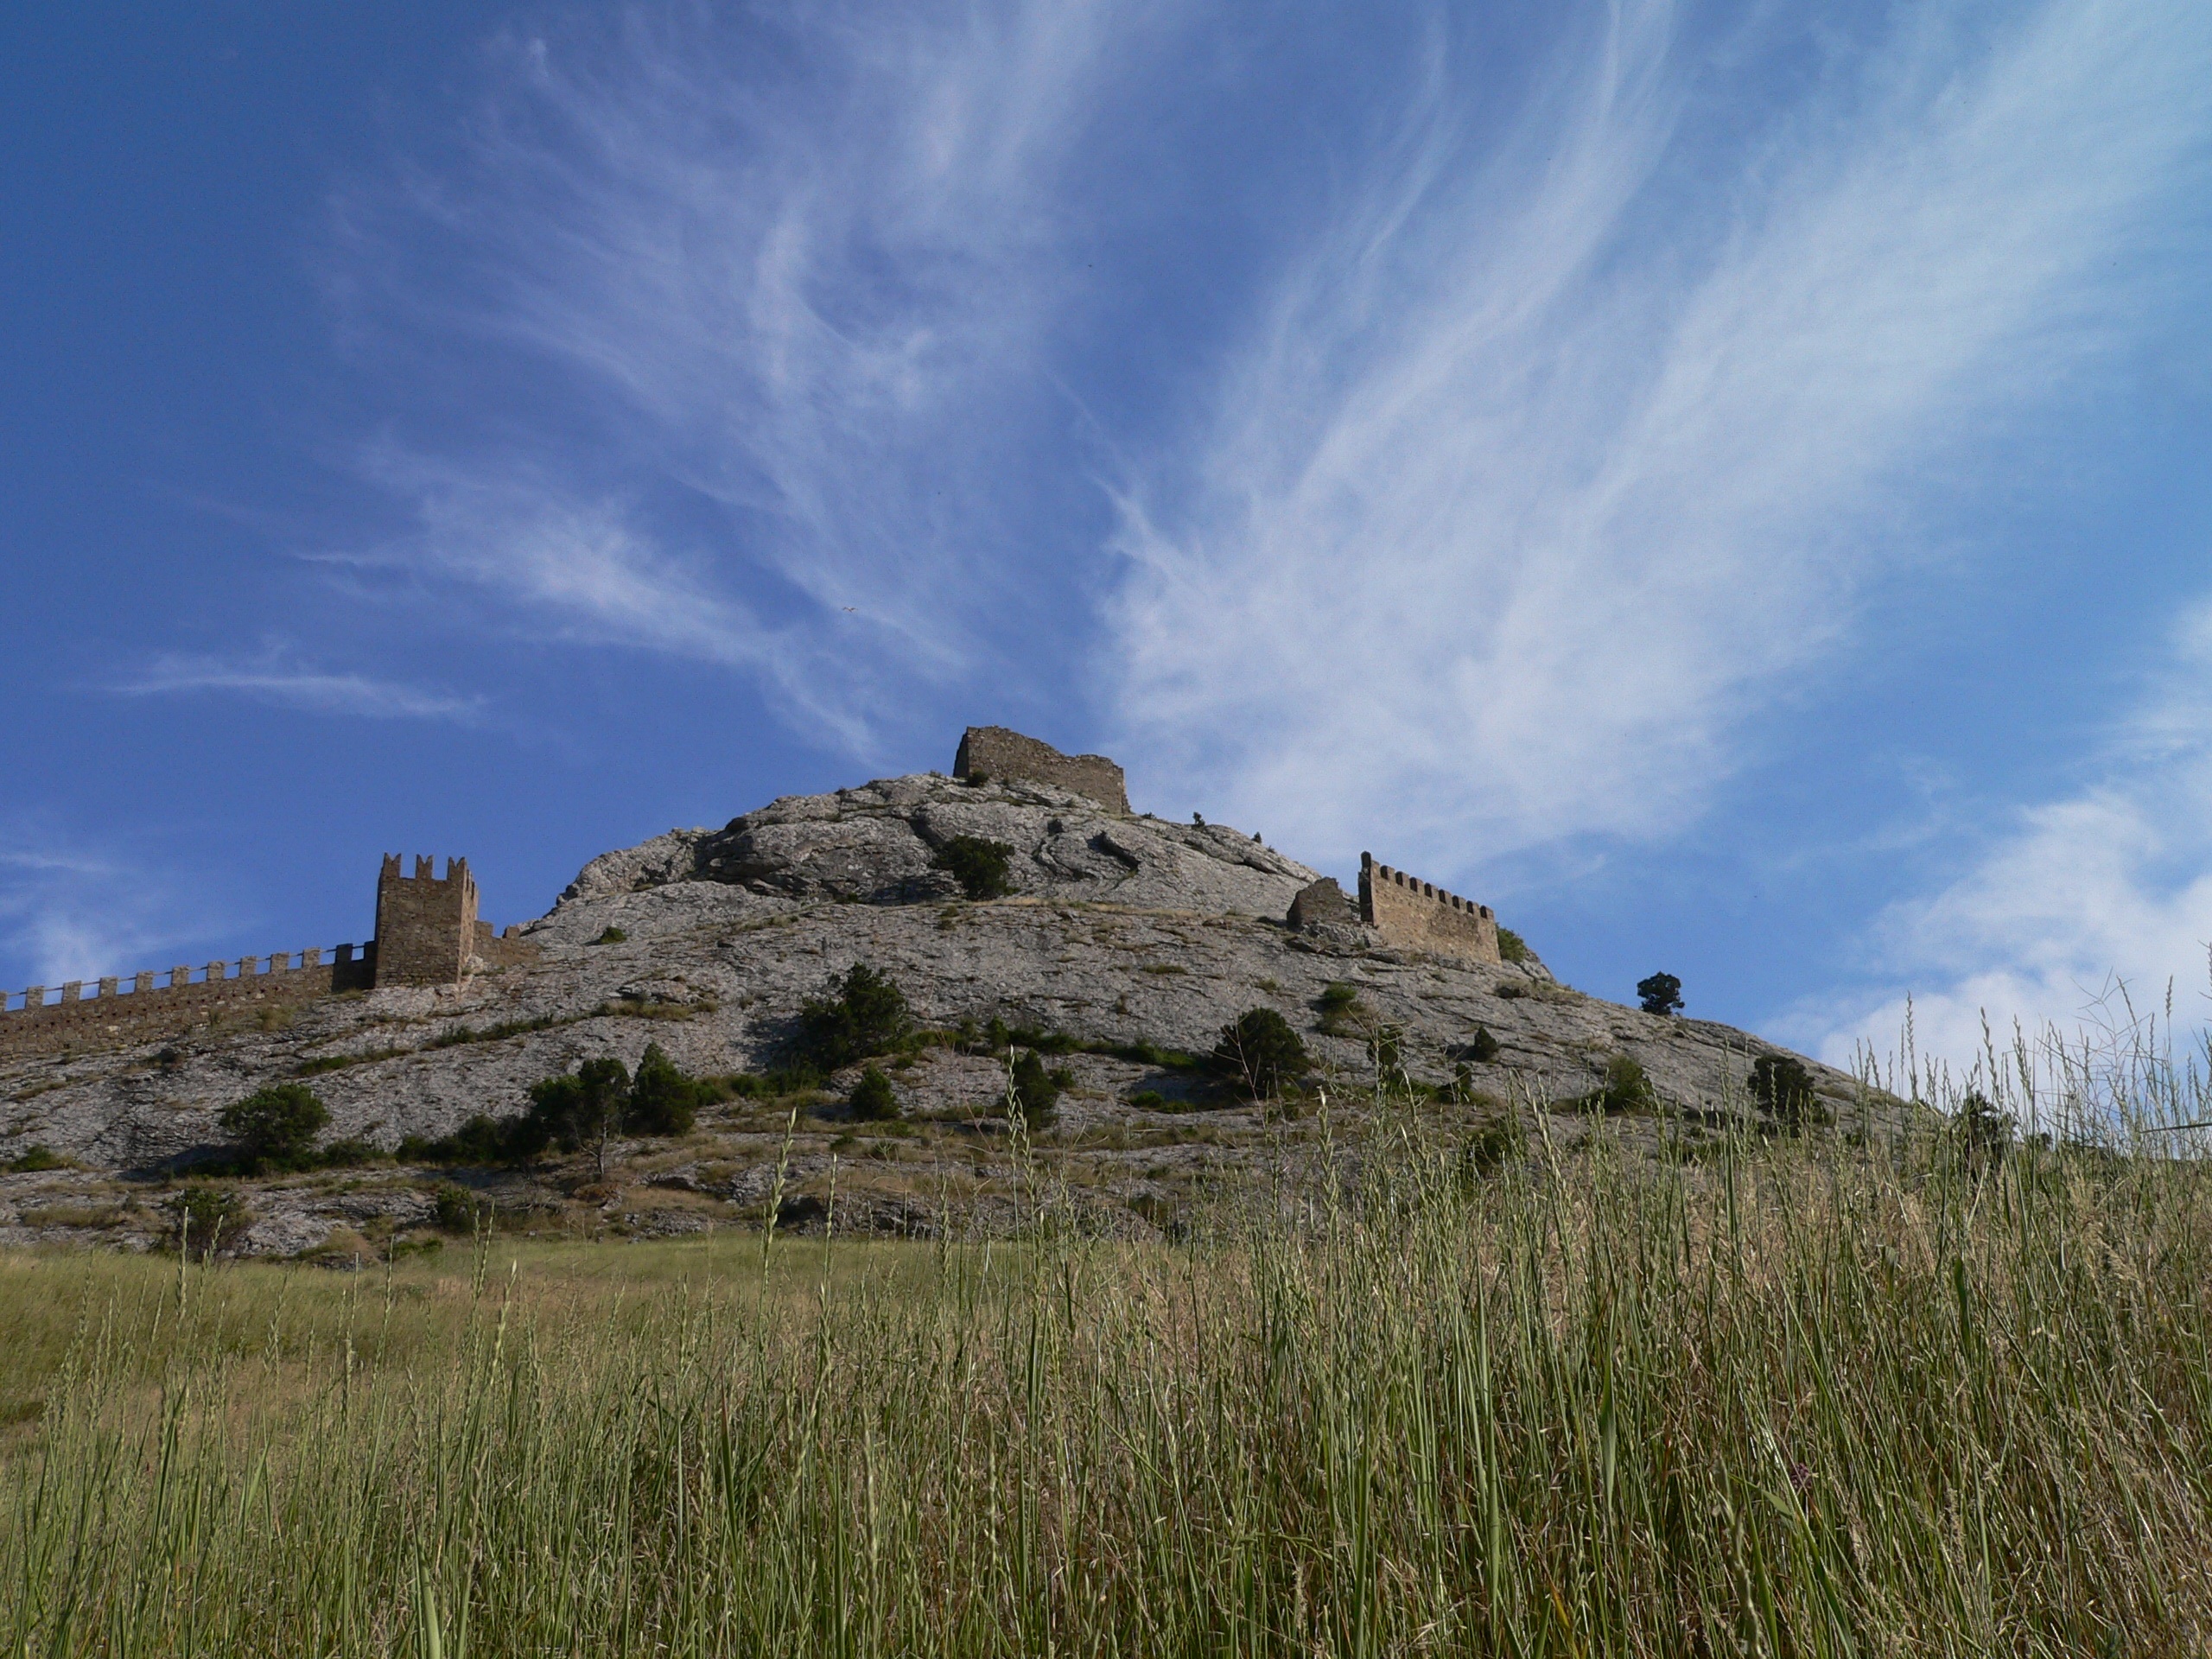
landscape, sea, coast, nature, grass, rock, horizon, mountain, cloud, sky, meadow, prairie, hill, mountain range, cliff, castle, terrain, ridge, blue sky, clouds, grassland, badlands, plateau, fell, ecosystem, butte, steppe, rural area, crimea, geographical feature, mountainous landforms